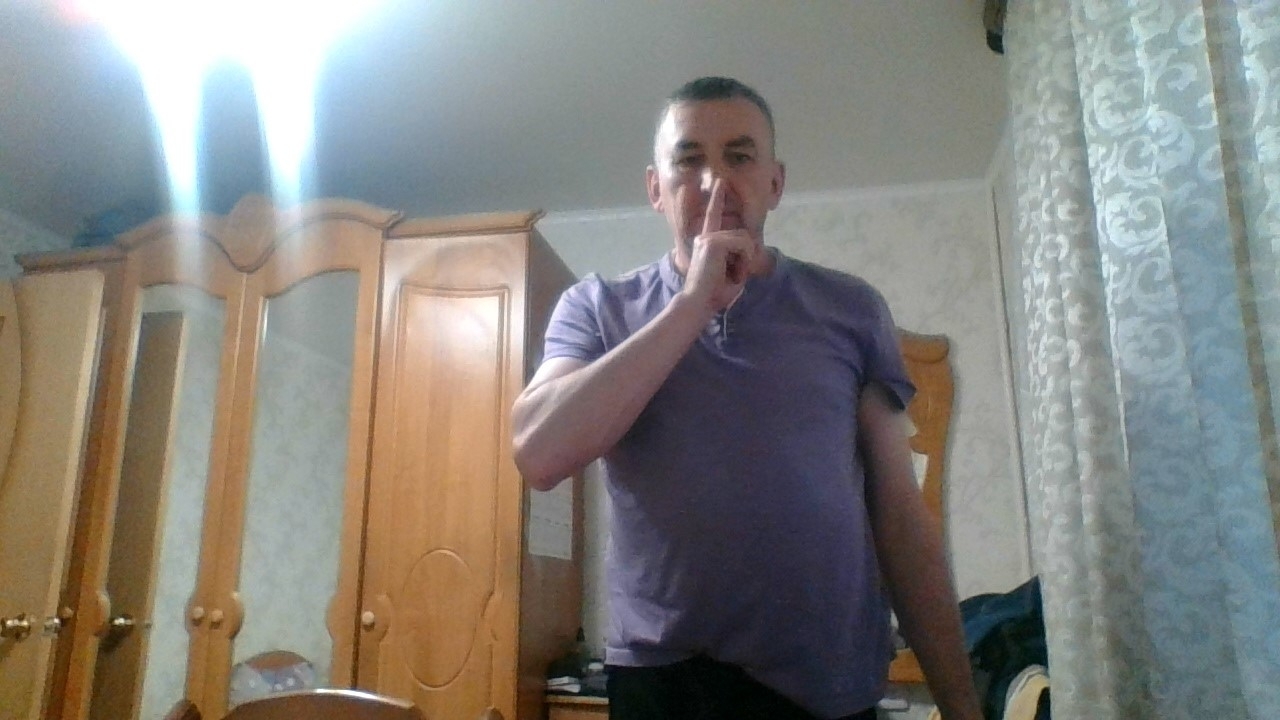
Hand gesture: mute